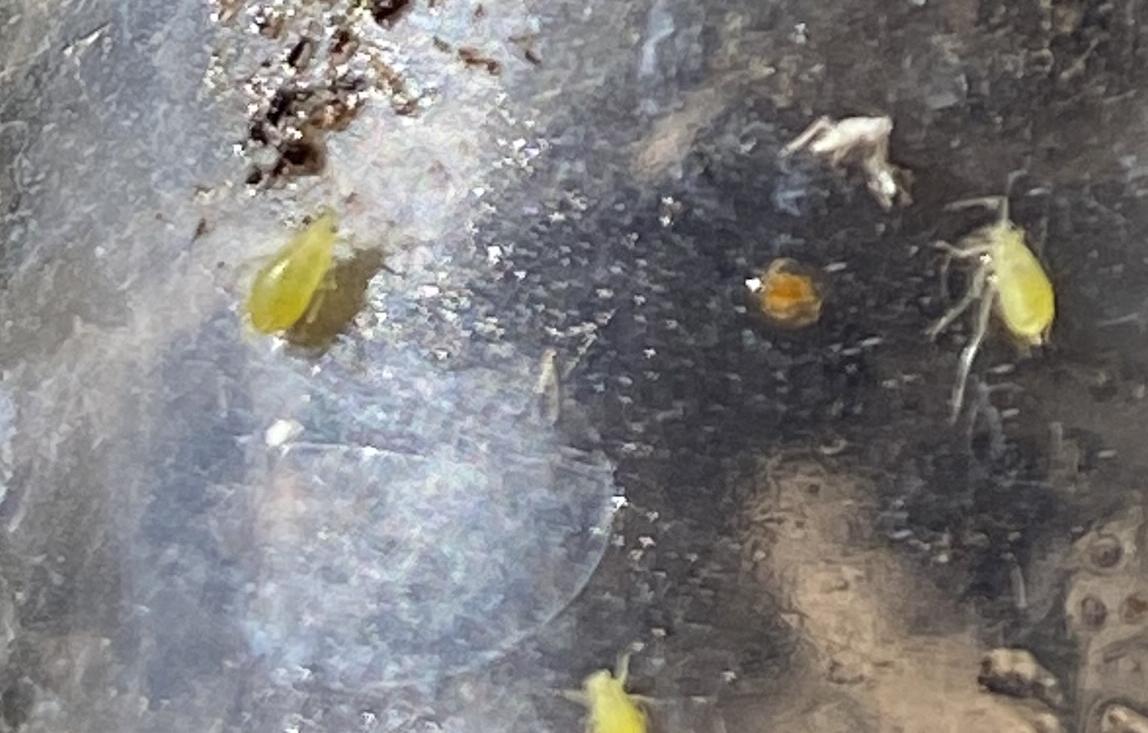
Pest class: cereal_grass_aphid